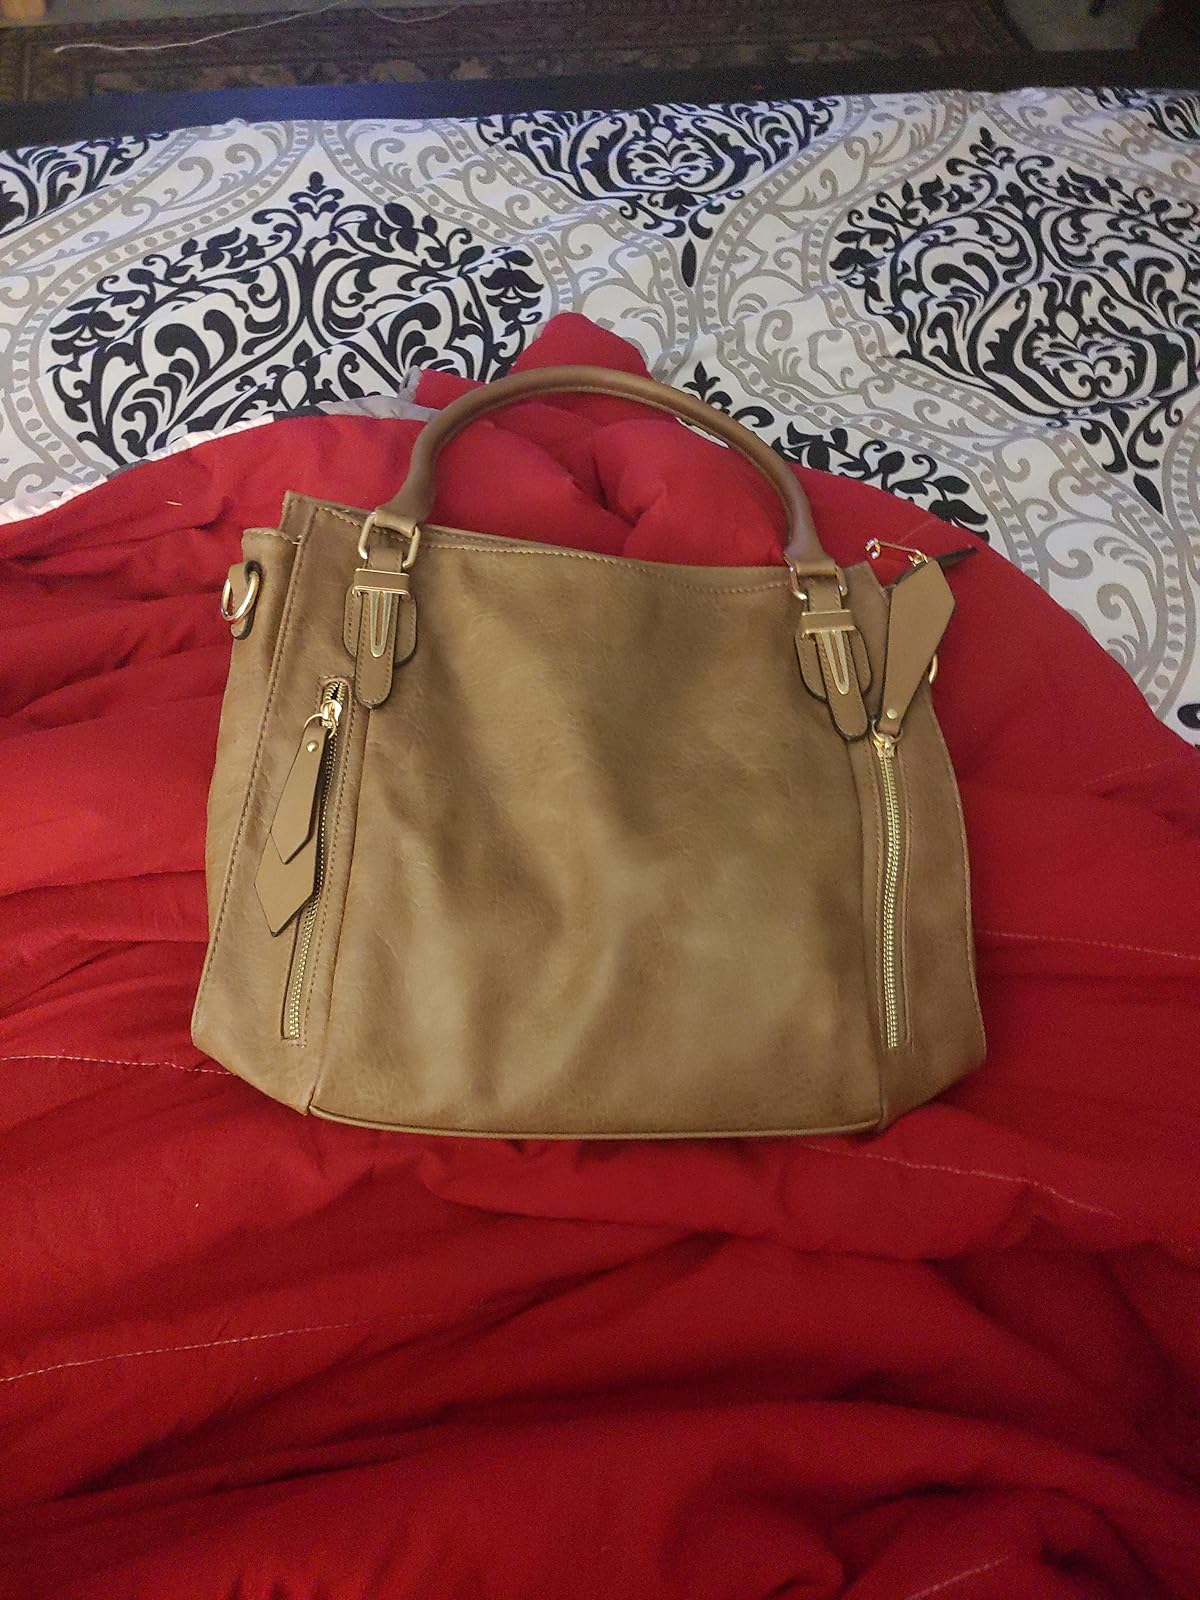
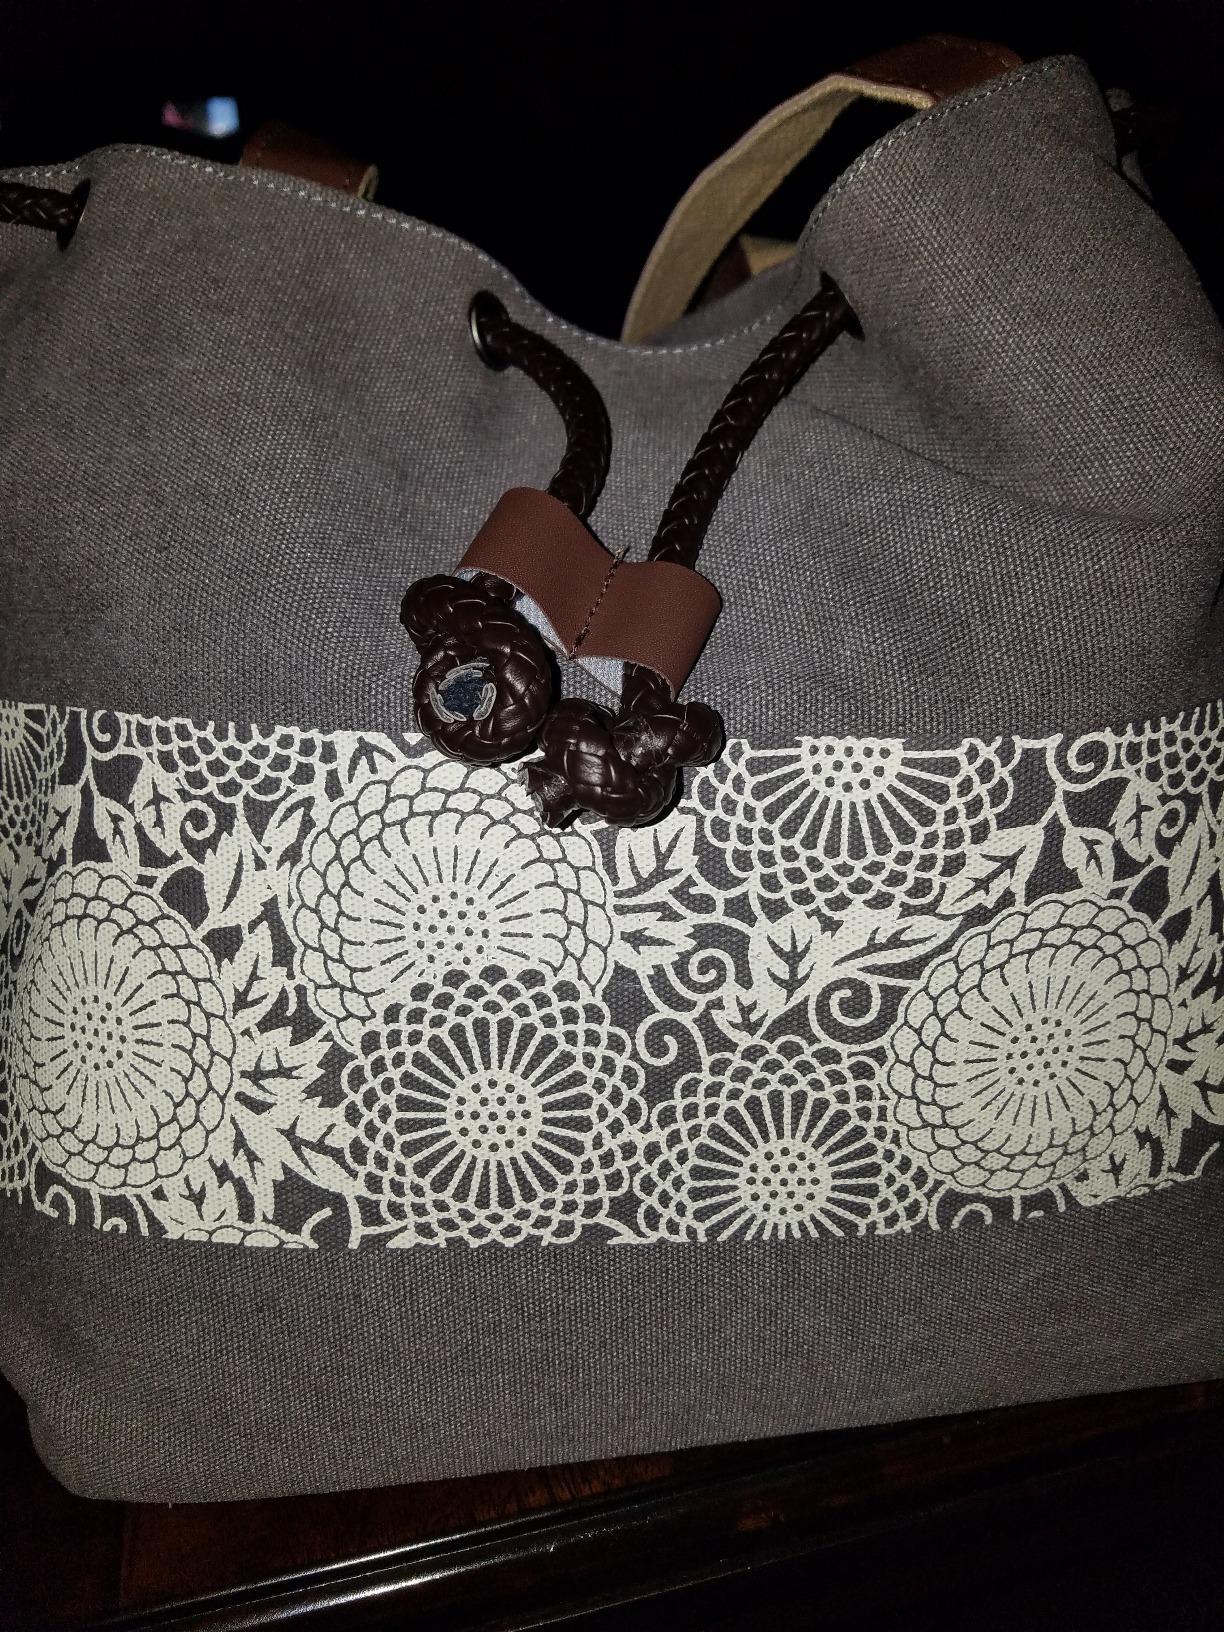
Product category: accessories_handbag
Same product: no